Berlingot and Company

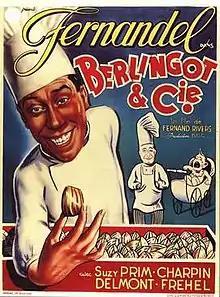

Berlingot and Company (French: Berlingot et compagnie) is a 1939 French comedy film directed by Fernand Rivers and starring Fernandel, Suzy Prim and Fernand Charpin. It was shot at Marcel Pagnol's Marseille Studios. The film's sets were designed by the art director René Renoux.